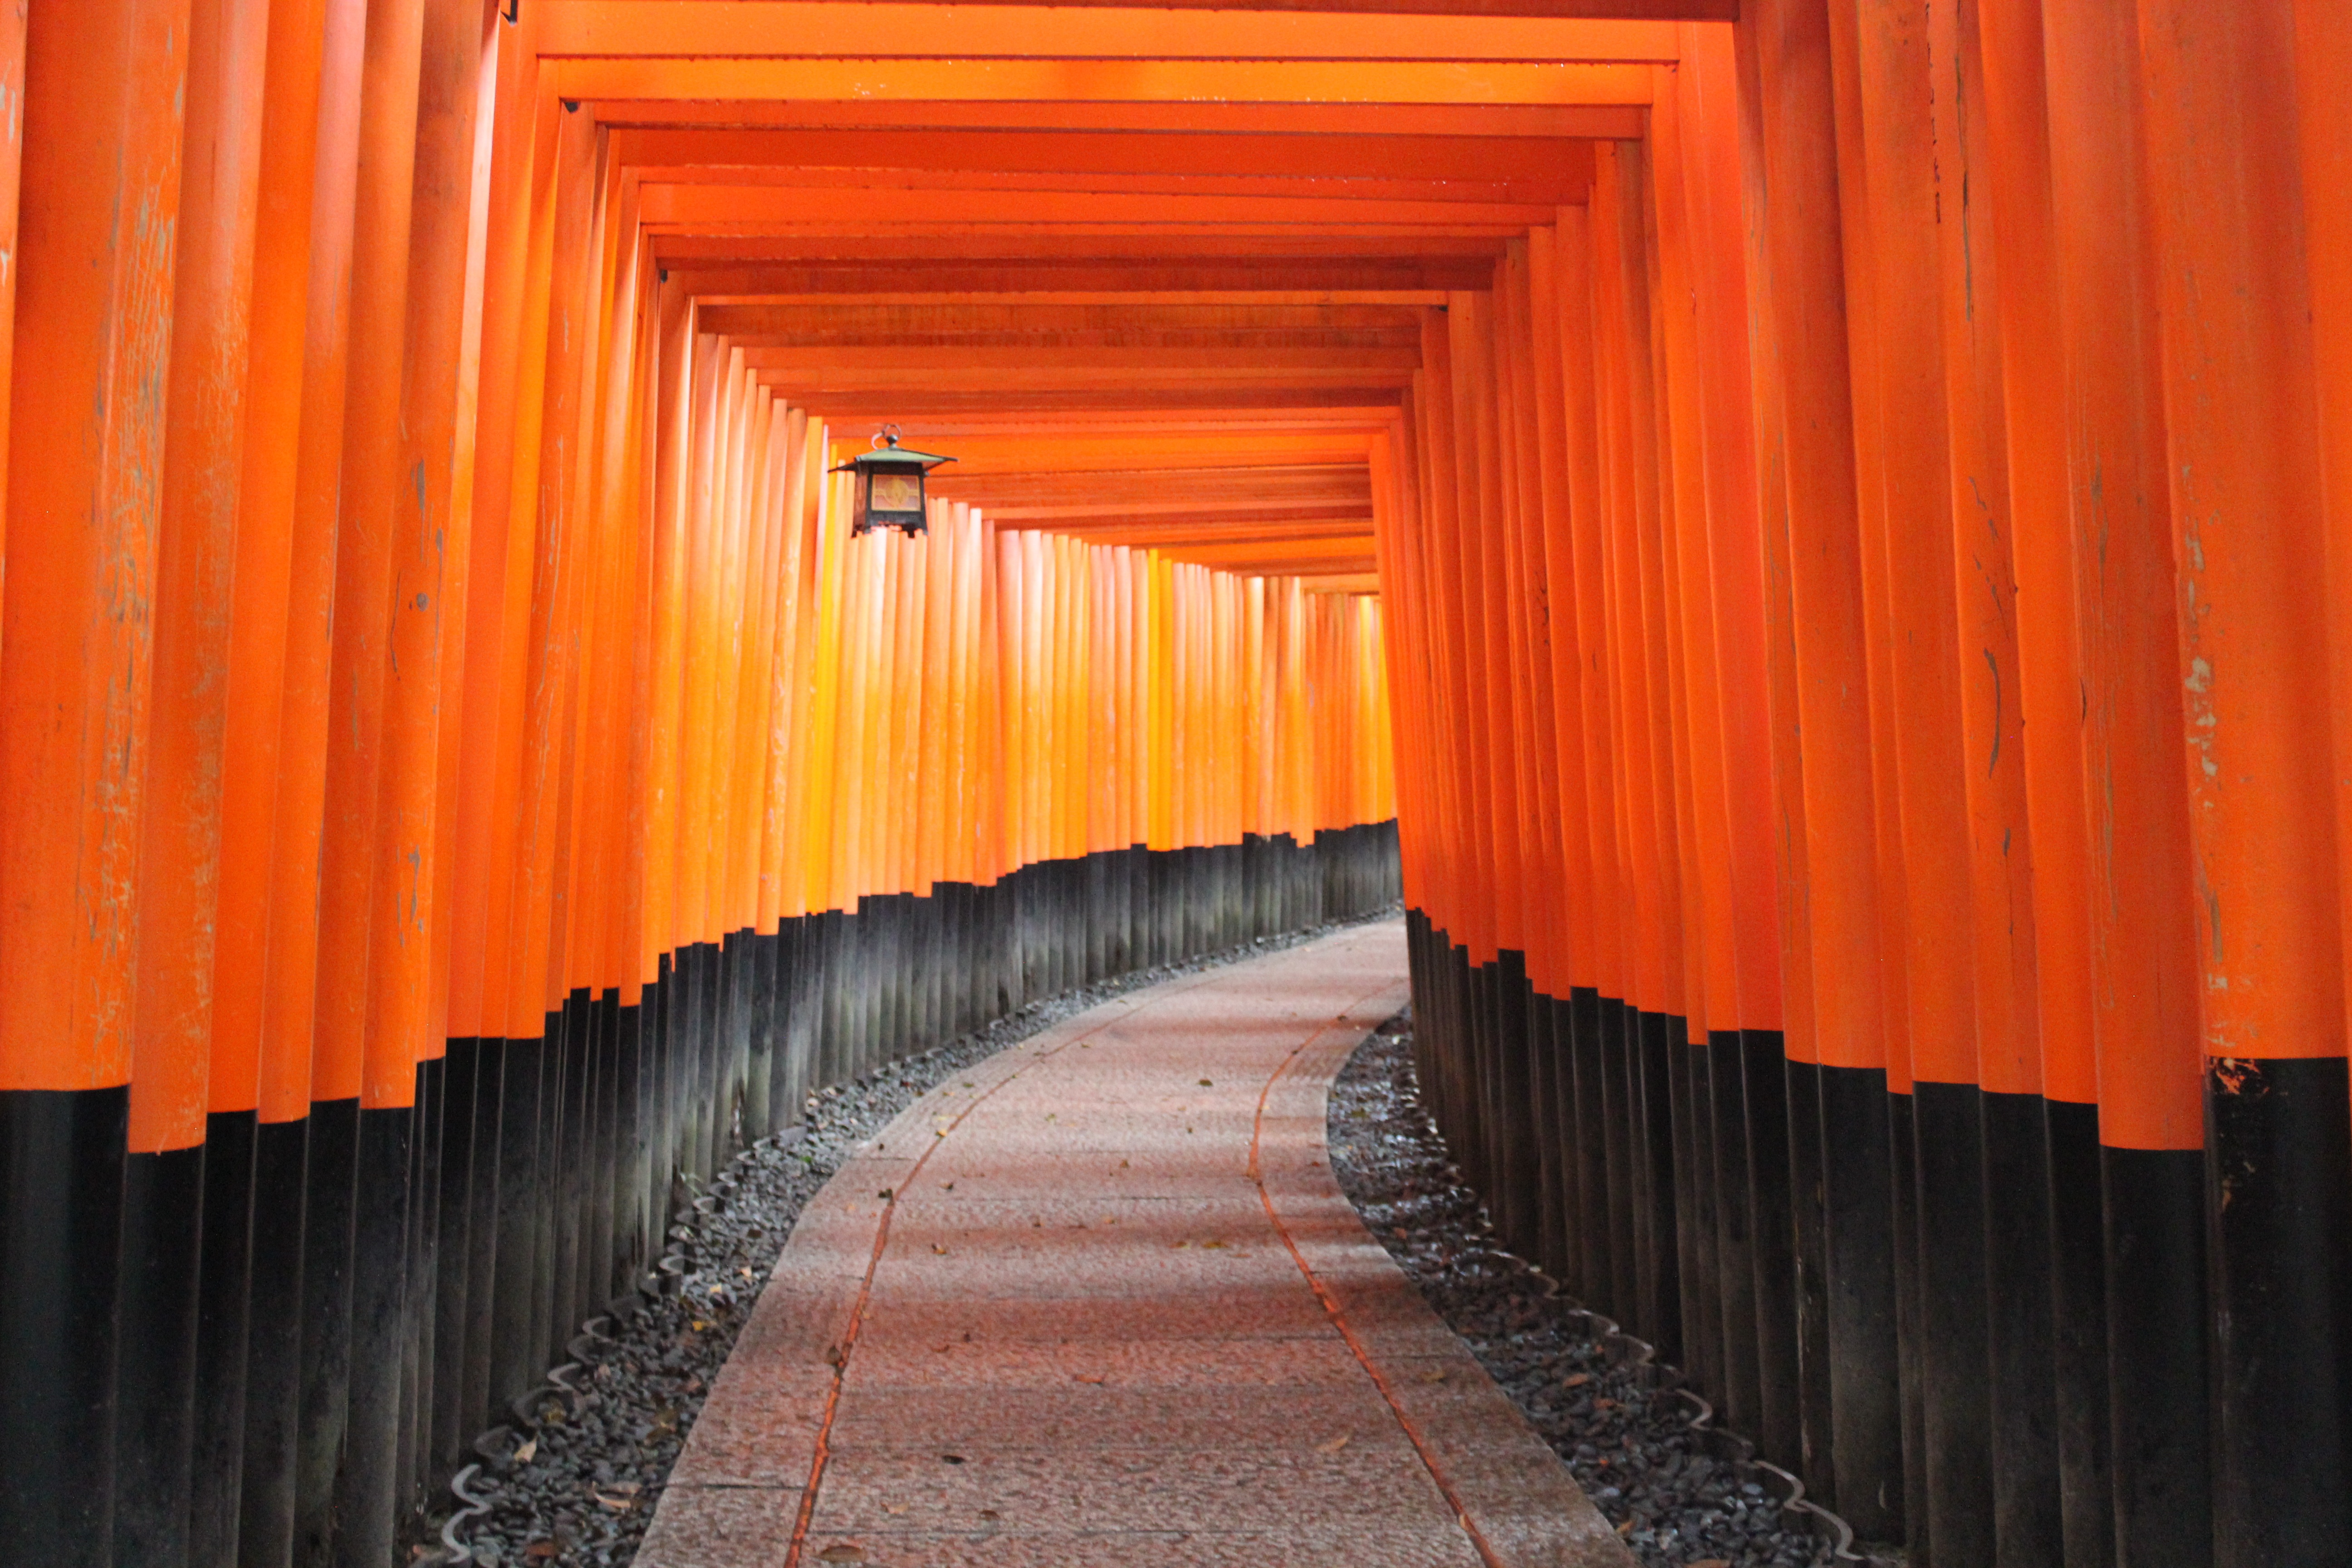
wood, sunlight, hall, yellow, interior design, torii